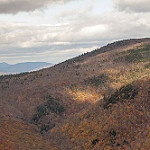
Label: mountain